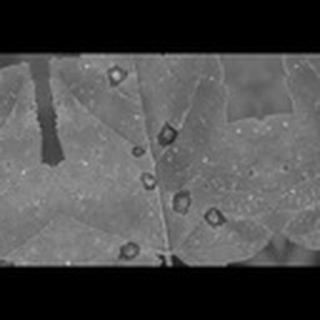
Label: cotton_target_spot